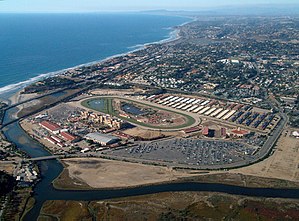
Del Mar (Californien)
Del Mar er en velhavende strandby beliggende nord for San Diego i Californien. I 2010 havde byen et indbyggertal på 4.161; i 2000 var tallet 4.389. Hver sommer afholdes Del Mar Hestevæddeløb på byens væddeløbsbane Del Mar Racetrack. Navnet 'Del Mar' stammer fra spansk og betyder ”Ved havet”.